Courtland, Kansas

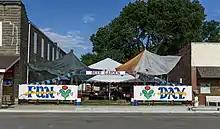
Courtland Fun Day (2014)

The community is served by Pike Valley USD 426 public school district. School unification consolidated Courtland and Scandia schools forming the district. The Pike Valley High School mascot is Panthers.